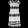
Label: Dress